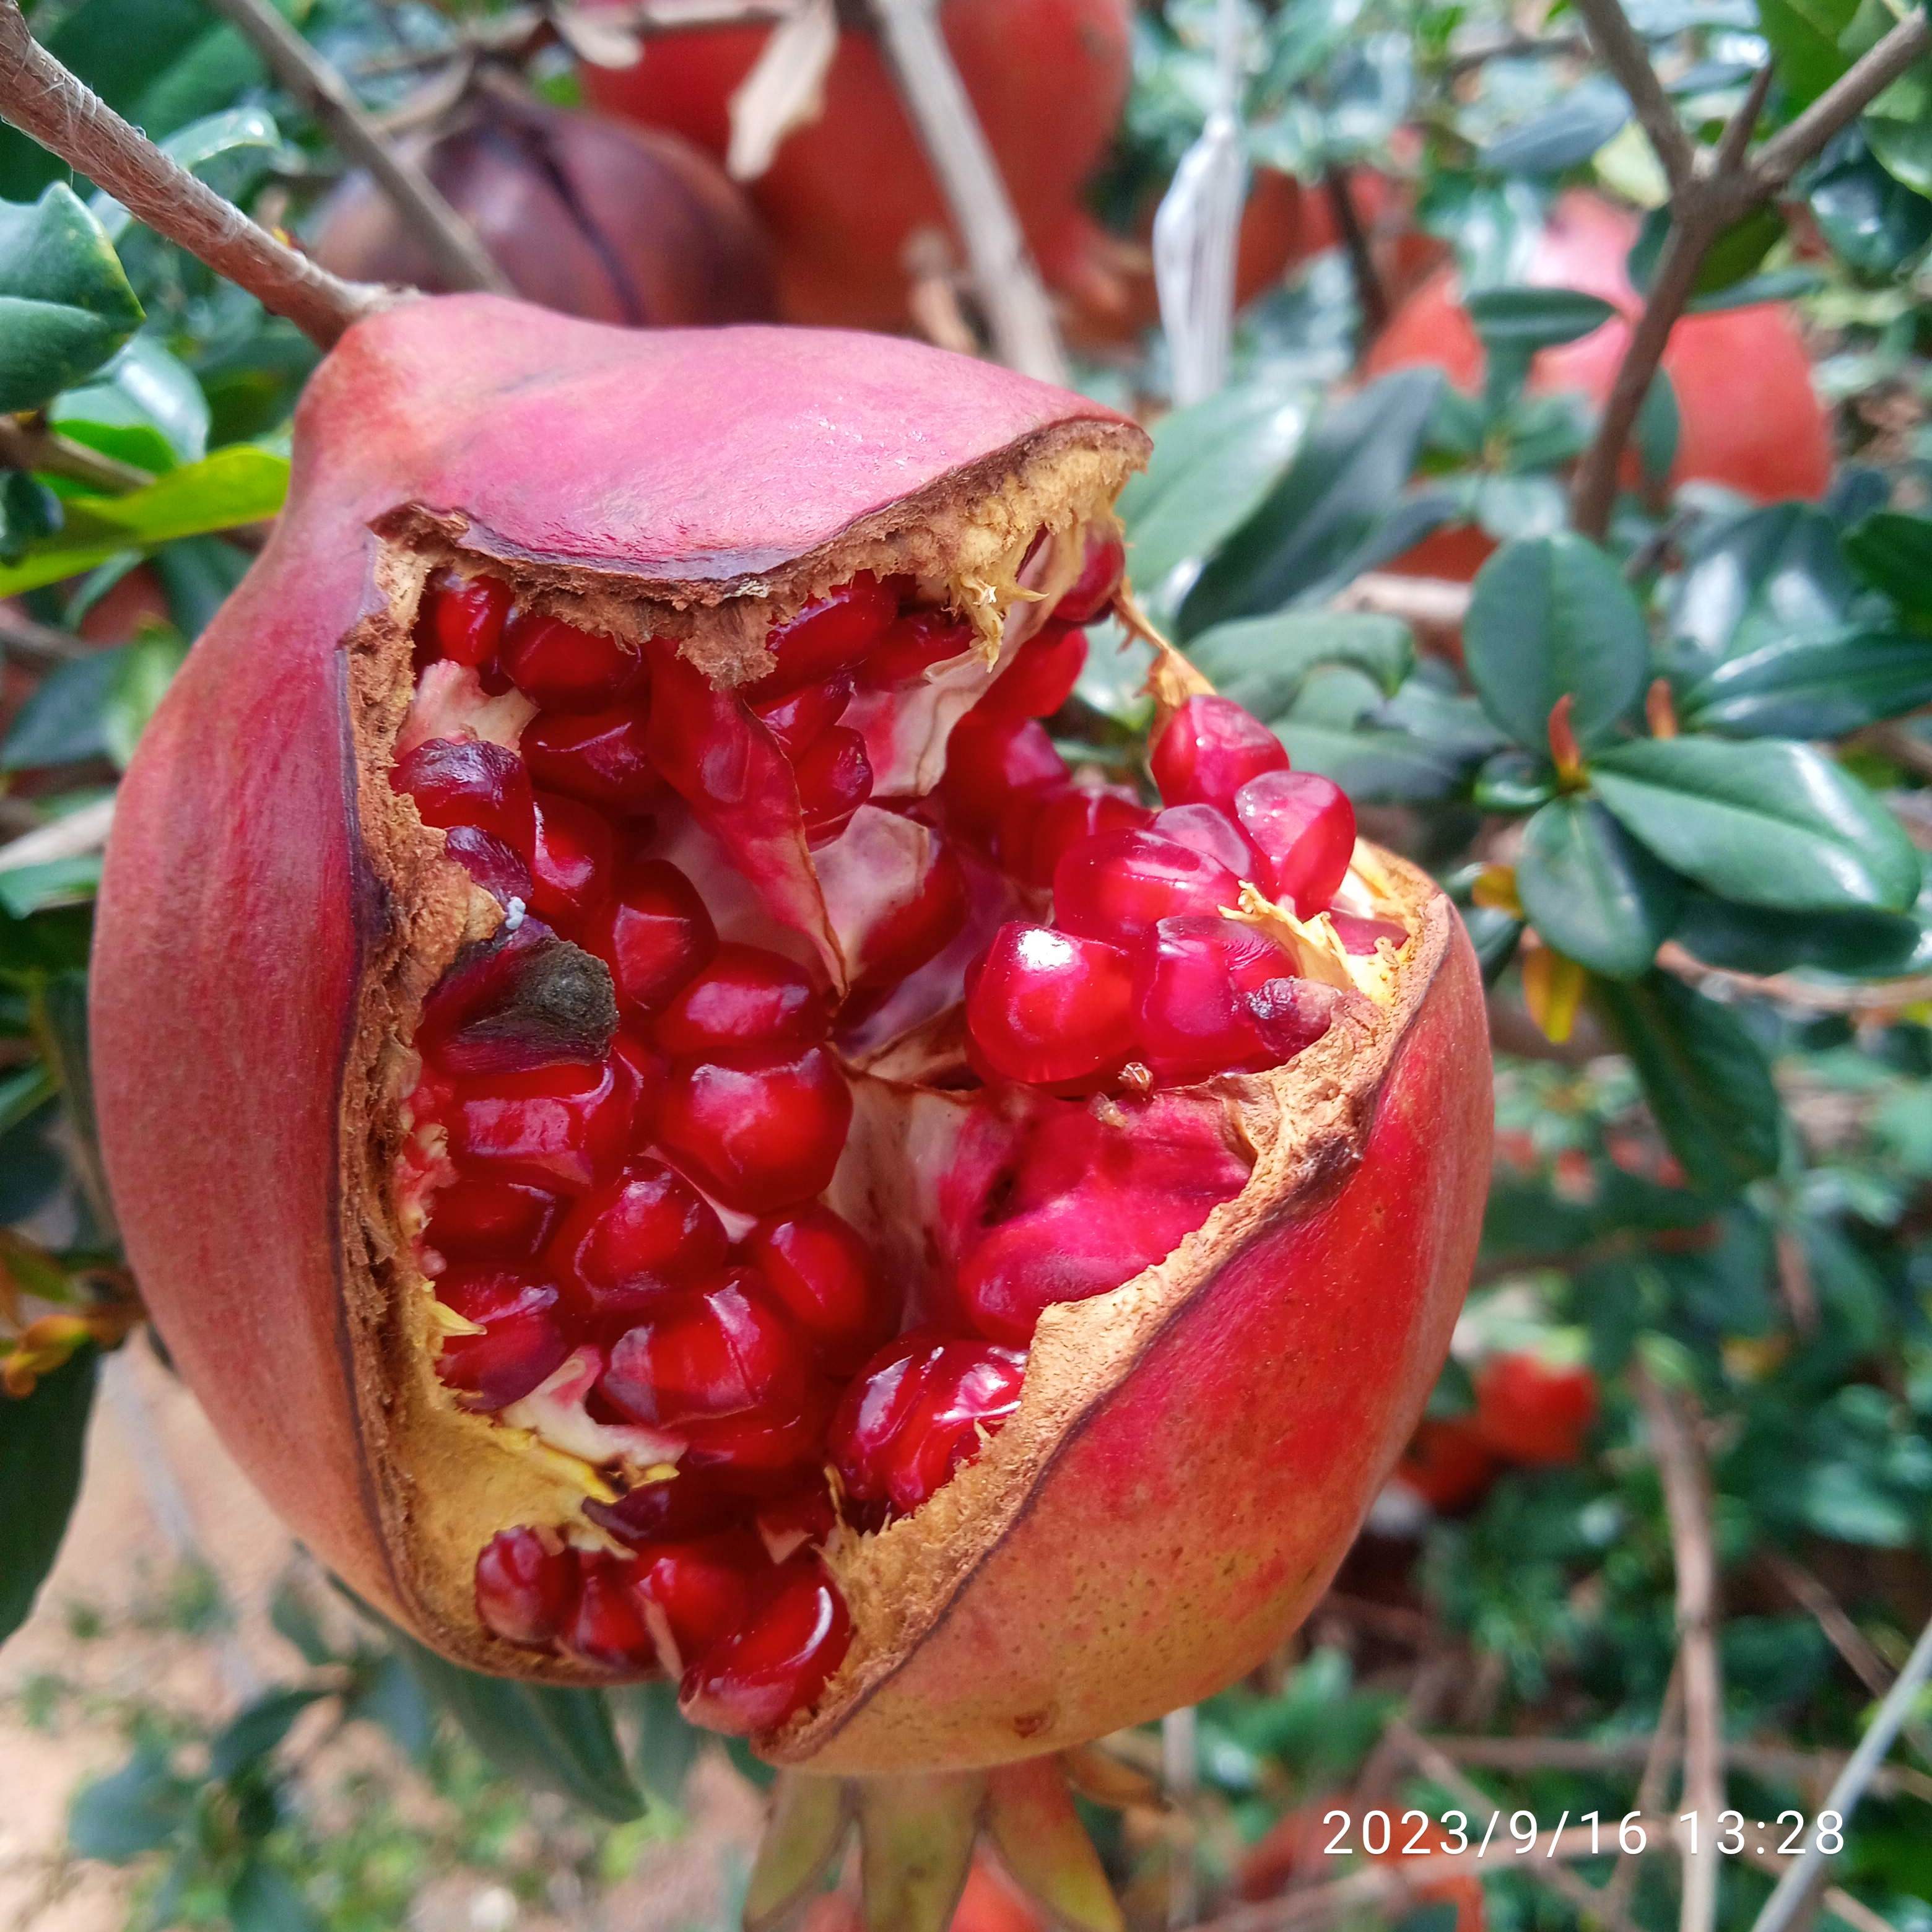
Label: Bacterial_Blight